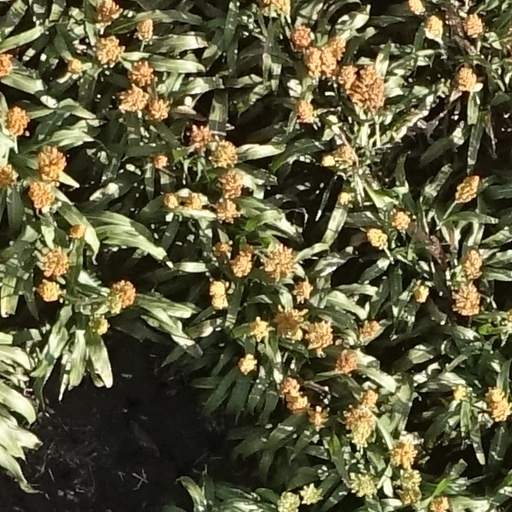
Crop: sorghum